John Leslie (director)

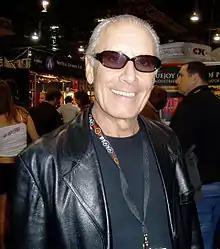
Leslie at the Adult Entertainment Expo in Las Vegas in 2007

John Leslie Nuzzo (January 25, 1945 – December 5, 2010) was an American pornographic film actor-director-producer. Usually credited under the name John Leslie, he also worked under a variety of pseudonyms, including John Leslie Dupre, Frederick Watson, and Lenny Lovely.